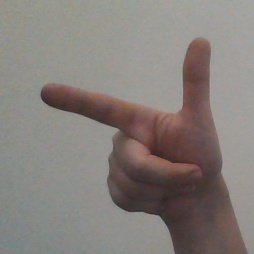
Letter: yaa